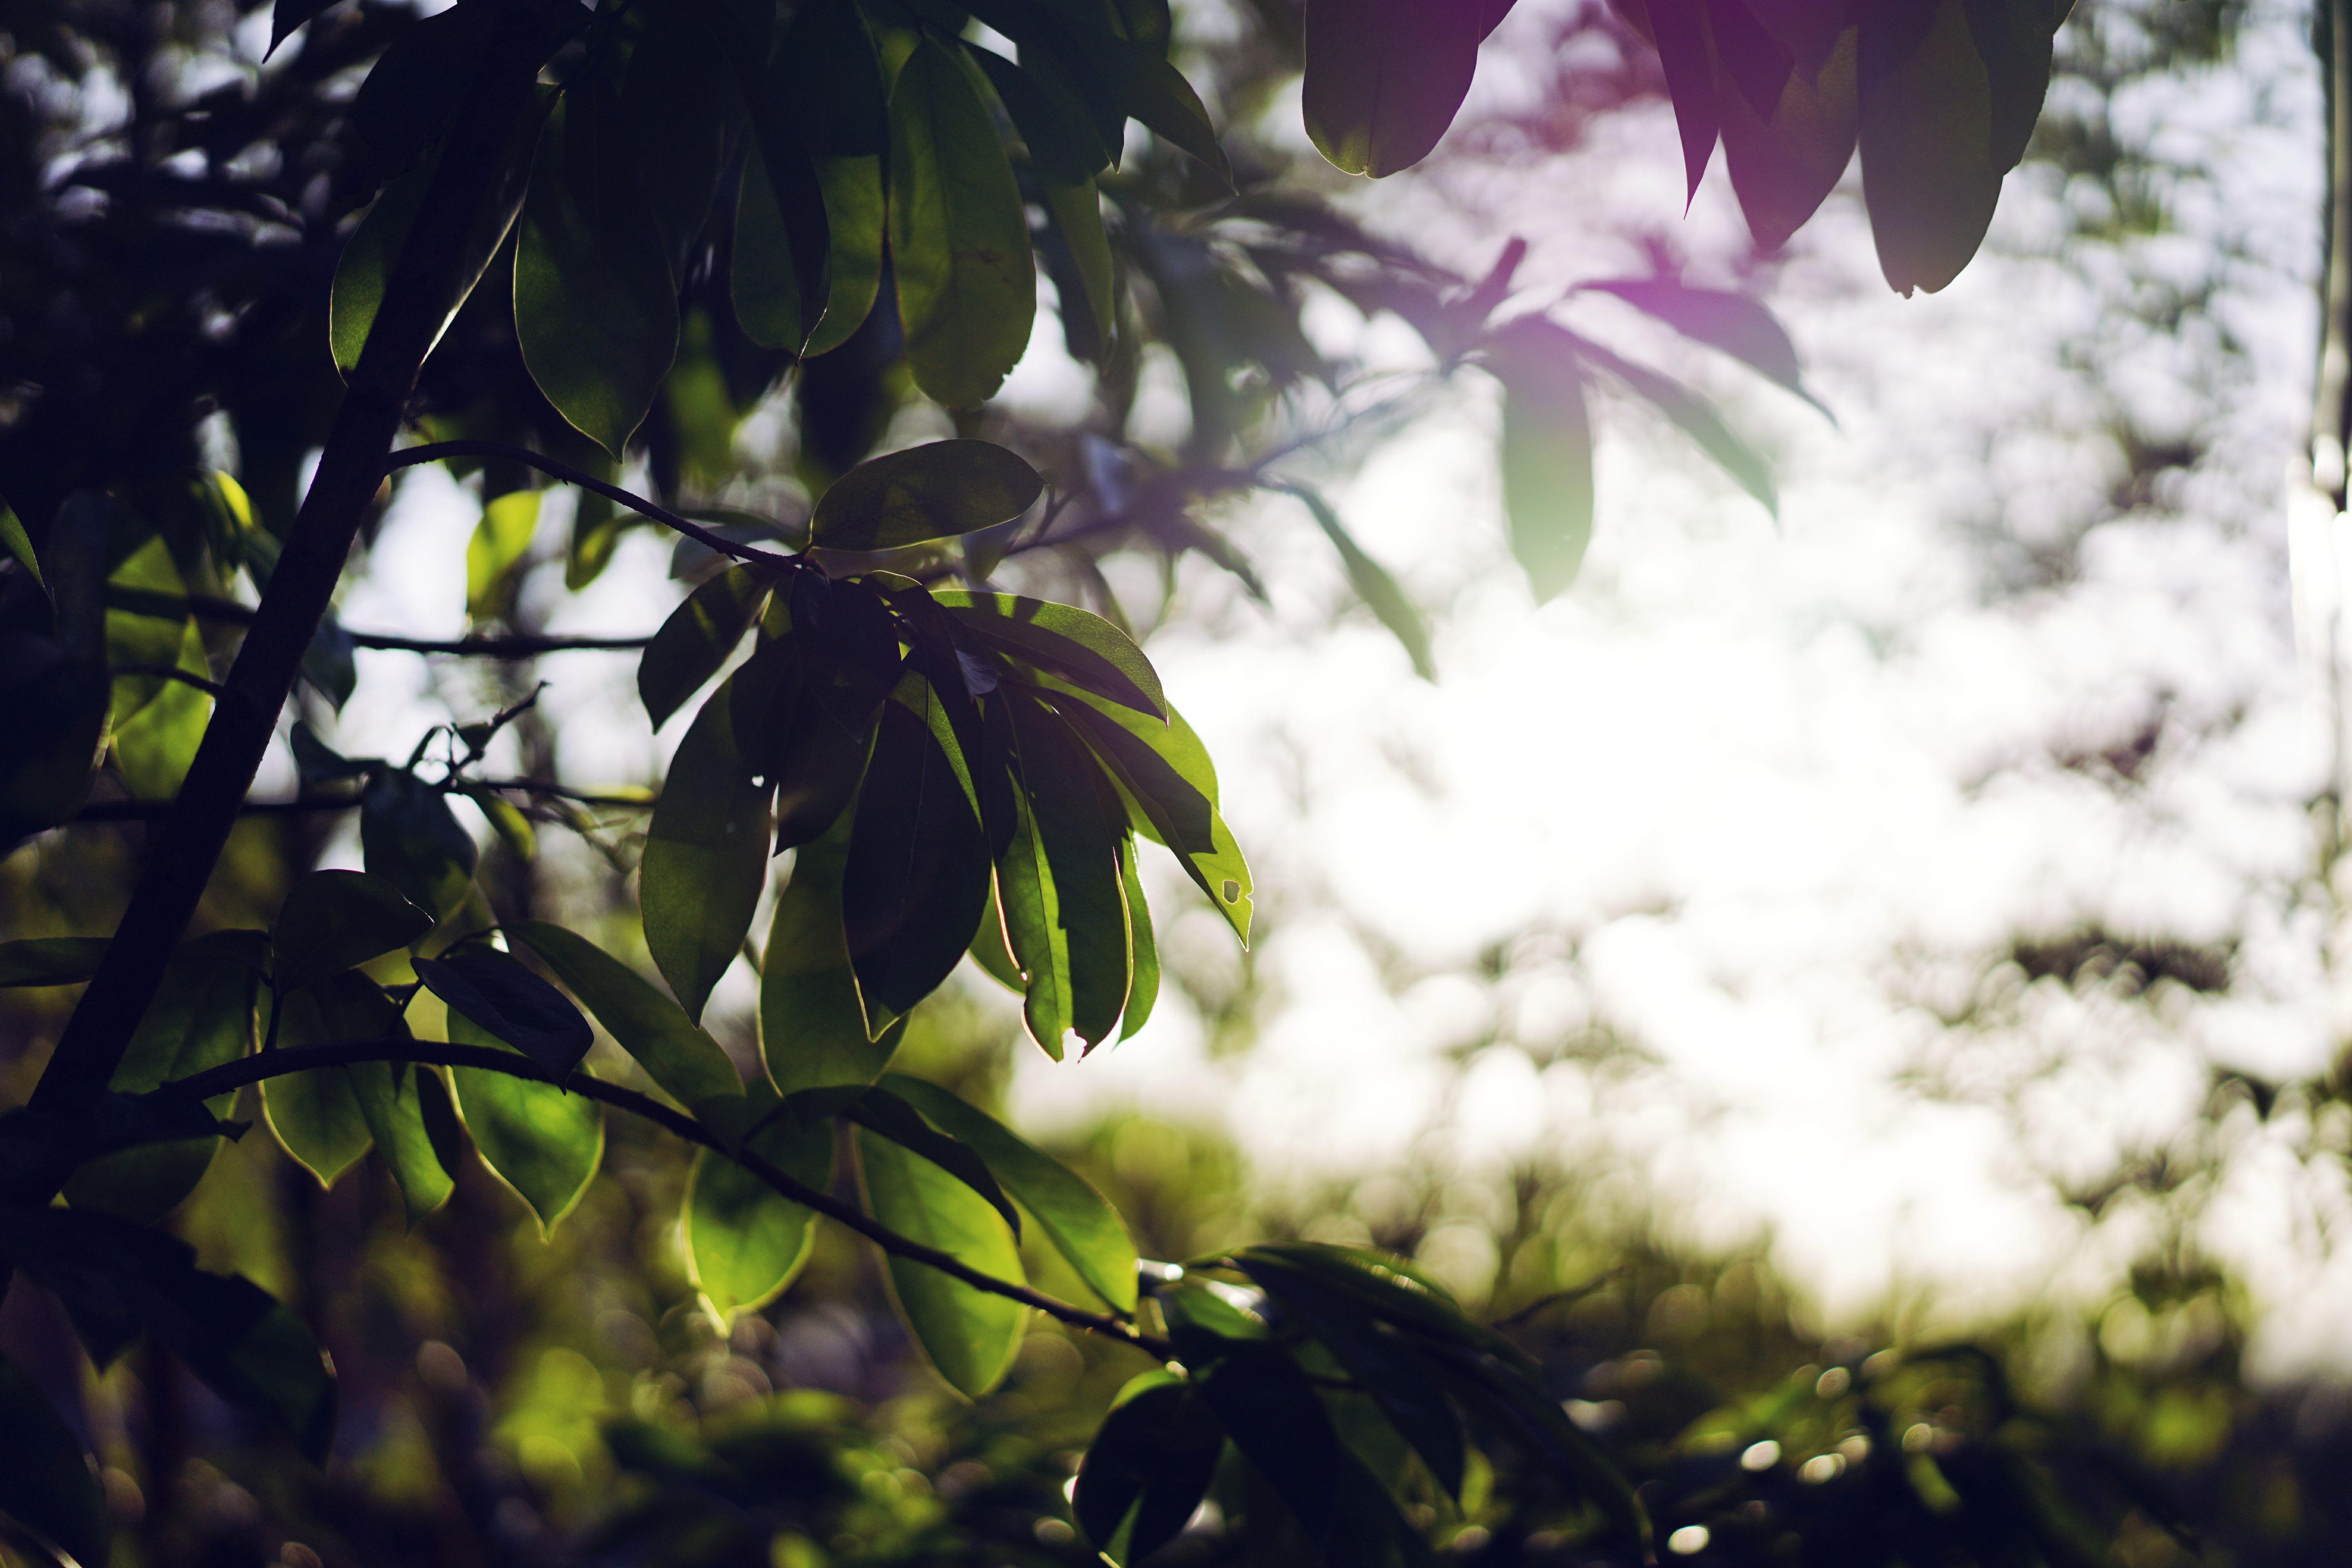
tree, nature, forest, grass, branch, blossom, light, blur, growth, plant, sunlight, leaf, flower, green, jungle, autumn, botany, flora, season, close up, leaves, outdoors, focus, woody plant